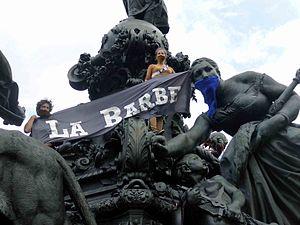
Action du groupe féministe La Barbe à Paris, place de la Nation, le 14 juillet 2012.
La Barbe est un groupe d'action féministe fondé en 2008 en France. Ses militantes dénoncent l'absence ou la sous-représentation des femmes dans des instances de pouvoir économiques, politiques, culturelles et médiatiques.